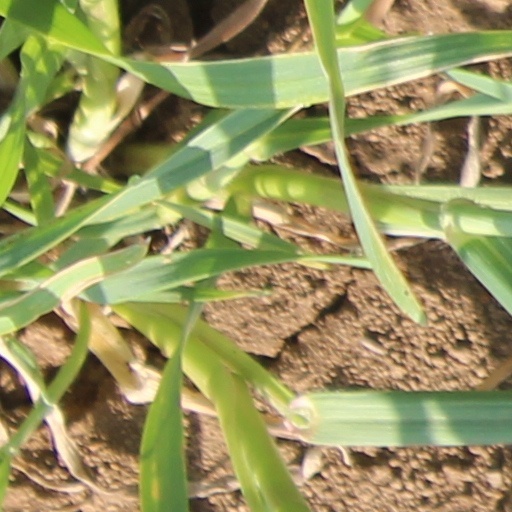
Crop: wheat